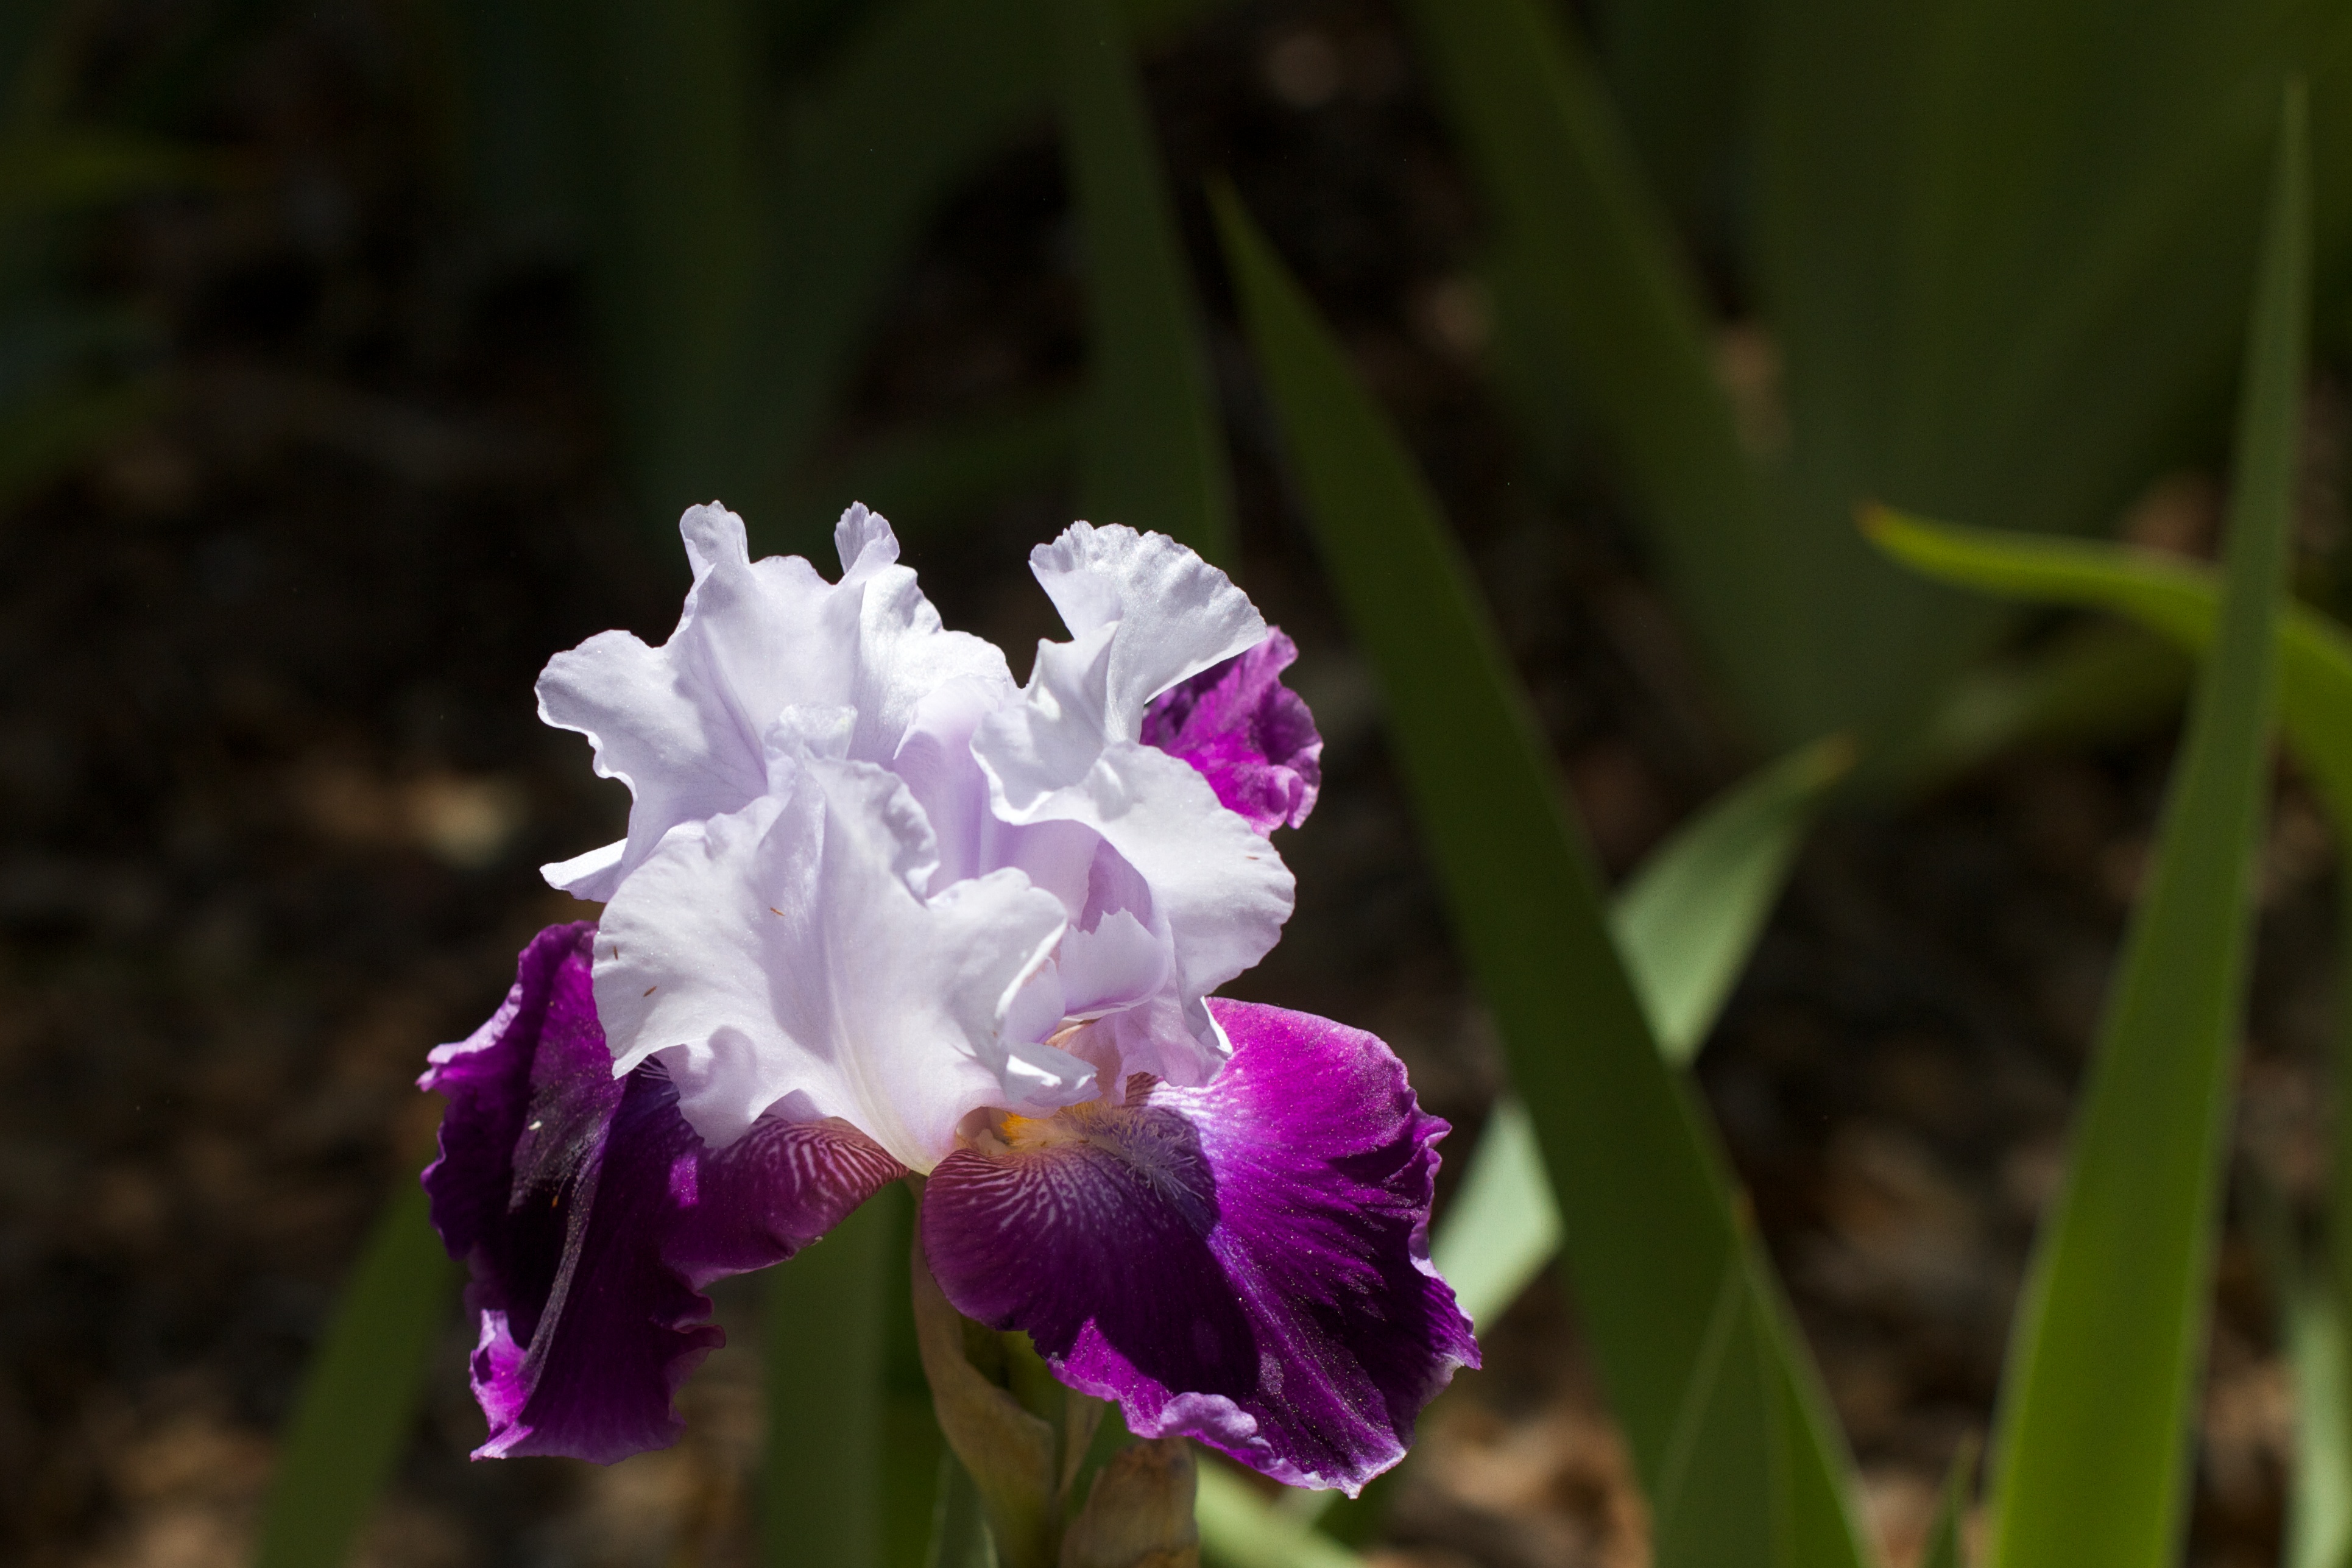
plant, flower, botany, flora, strawberry, wildflower, arizona, iris, eye, macro photography, flowering plant, plant stem, land plant, iris family